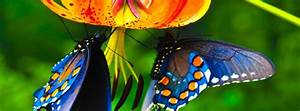
Label: butterfly